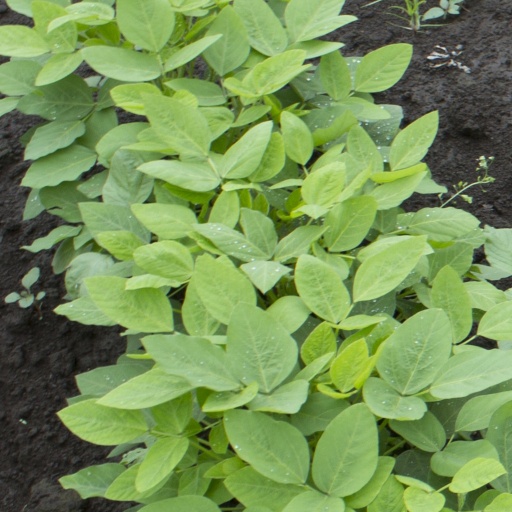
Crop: soybean